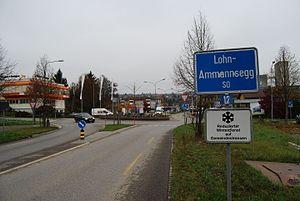
Lohn-Ammannsegg est une commune suisse du canton de Soleure, située dans le district de Wasseramt.